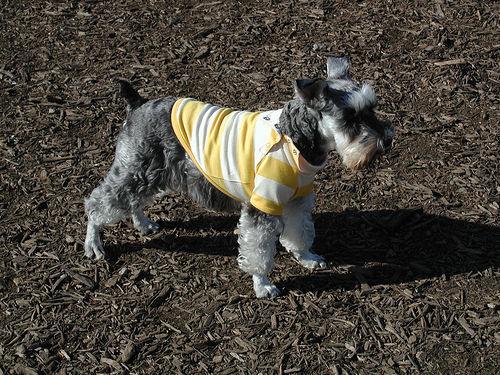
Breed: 2342-n000102-miniature_schnauzer